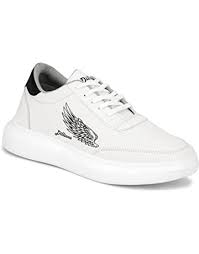
Label: Sneaker